Cardiff Central railway station

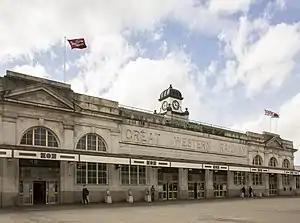
1930s frontage of Cardiff Central station (northern entrance)

Cardiff Central is a major station on the South Wales Main Line. It is located in the capital of Wales, Cardiff, down the line from London Paddington, via , and measured via . It is one of the city's two urban rail network hubs, along with Cardiff Queen Street. Opened in 1850 as "Cardiff" station, it was renamed "Cardiff General" in 1924 and then "Cardiff Central" in 1973.